Hampstead Heath

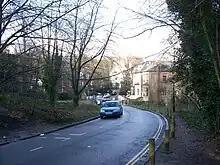
Leading down to the Vale of Health

The City of London Corporation has managed the heath since 1989. Before that it was managed by the Greater London Council (GLC) and before that by the London County Council (LCC).